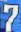
Number: 7